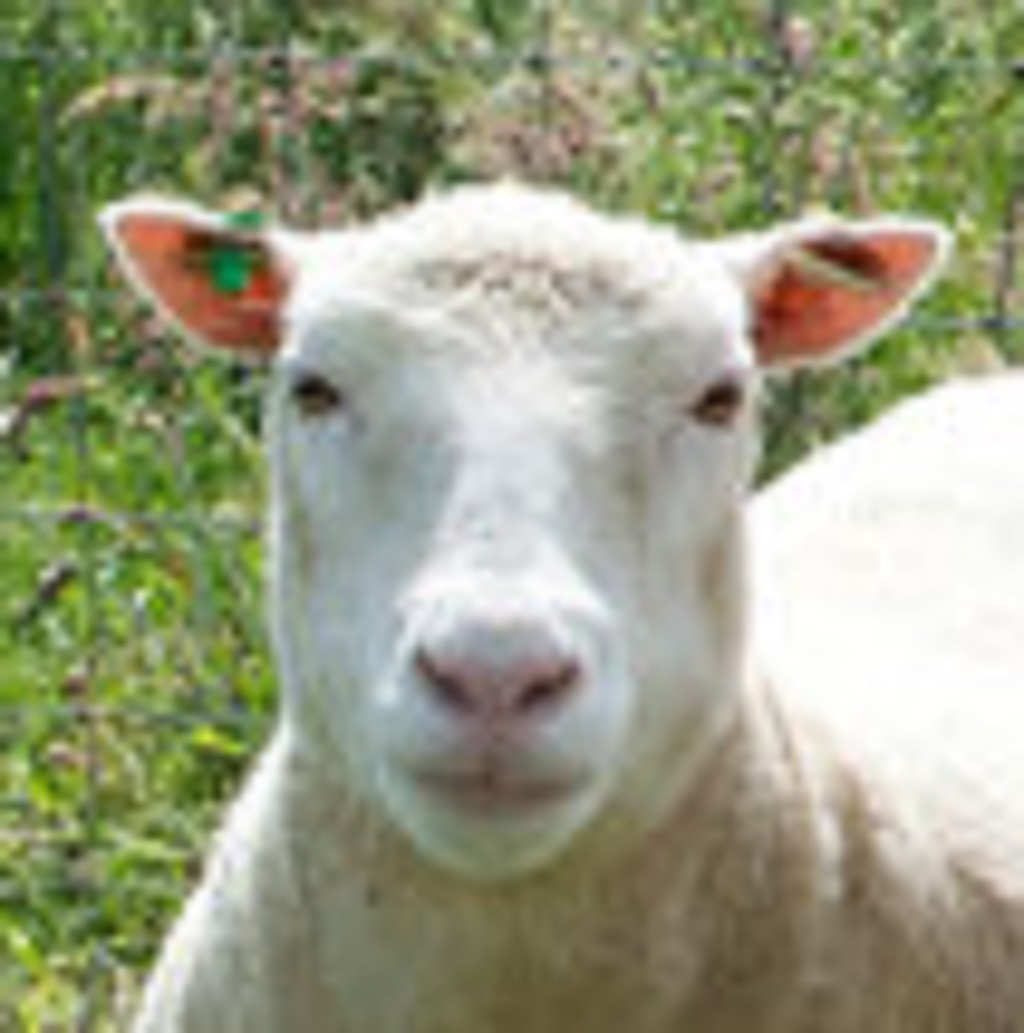
Label: no pain